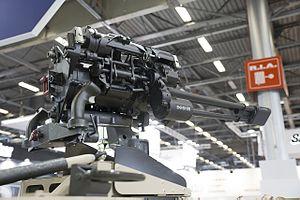
GECAL 50 aussi nommé GAU-19/B, monté sur un véhicule militaire. Eurosatory Paris, 2016.